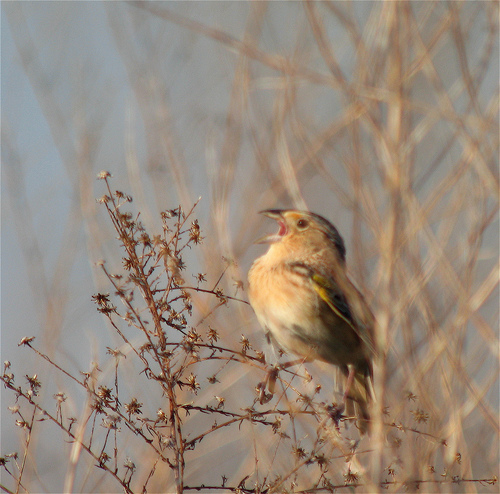
with a small head relative to body size, this bird features a neutral color with short feathers.
this bird has tan breast and throat, tan and black wings with a yellow edge, black sides, a tan head with a black crown, and yellow eyebrow.
this is a small, light brown bird with a darker brown crown and wings.
this bird has a short bill, a rounded belly, and brown feeta small yellow bird with dark spots on its crown and wings
this bird has wings that are brown and has a yellow bellya small bird with small black eyes, coffee colored feathers.
this bird is brown in color, with a curved beak.
this bird has a brown crown, brown primaries, and a brown belly.
small round bird with a yellow stripe on its wingbands.
Species: Grasshopper Sparrow